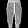
Label: Trouser